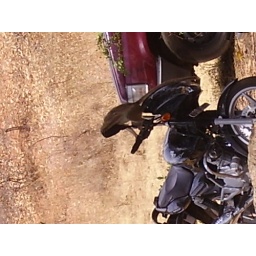
A monkey looking at the mirror of my bike while we where resting near the river.